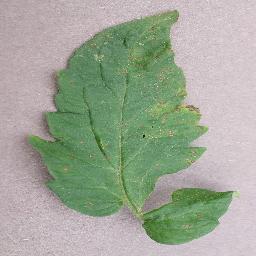
Label: Tomato___Septoria_leaf_spot